PSG College of Technology

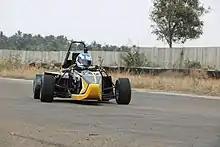
PSG tech Pegasus Racing Formula Student car at 2019 Formula Bharat

The Students' Union is the apex body which controls all the aspects of student life including associations, clubs and societies.